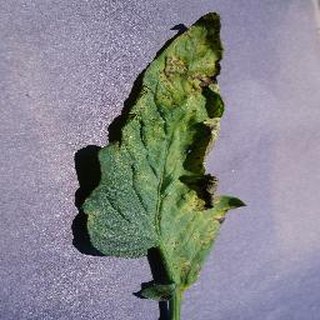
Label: tomato_septoria_leaf_spot